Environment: real
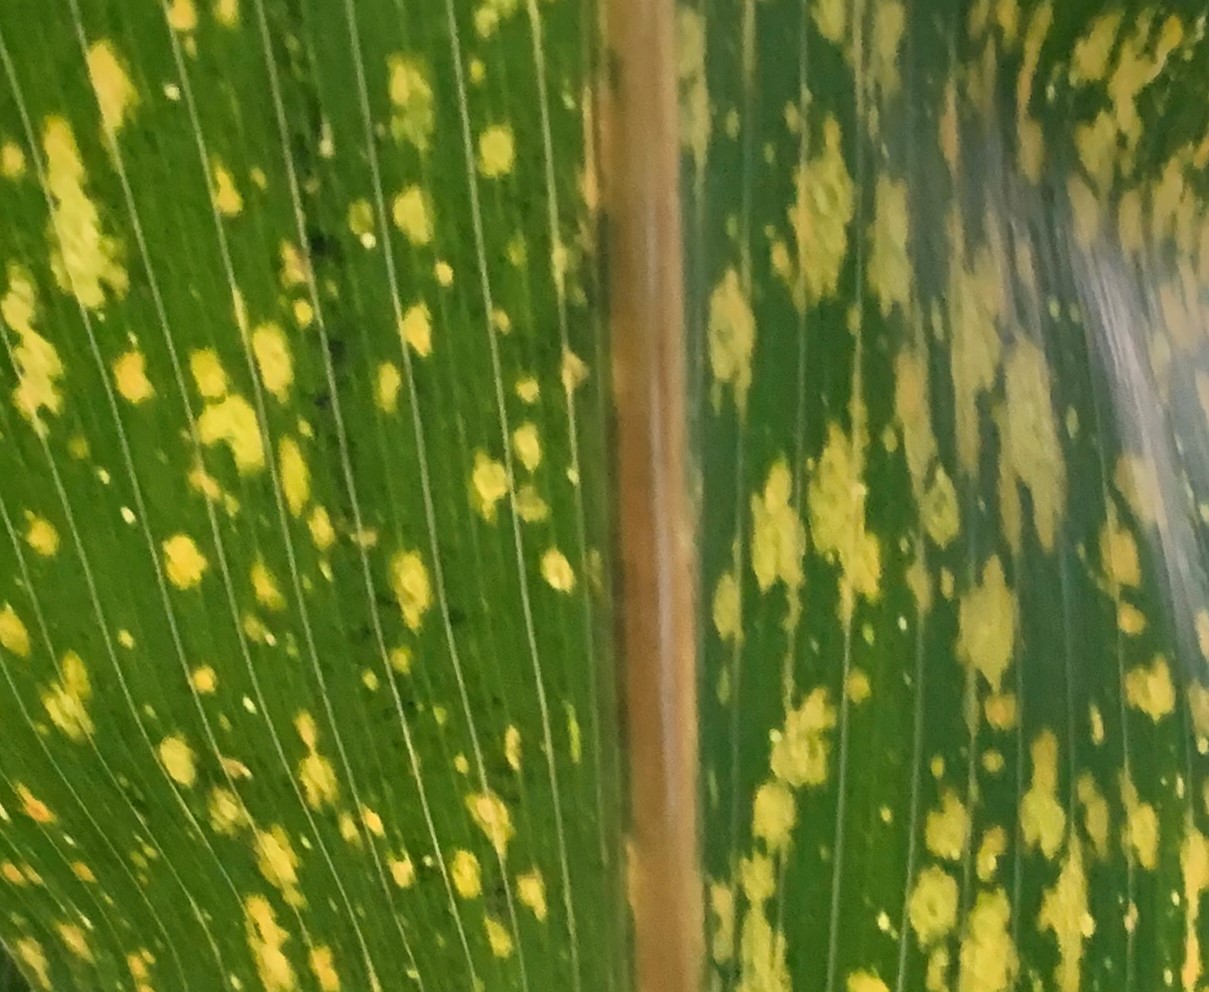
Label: lethal_necrosis